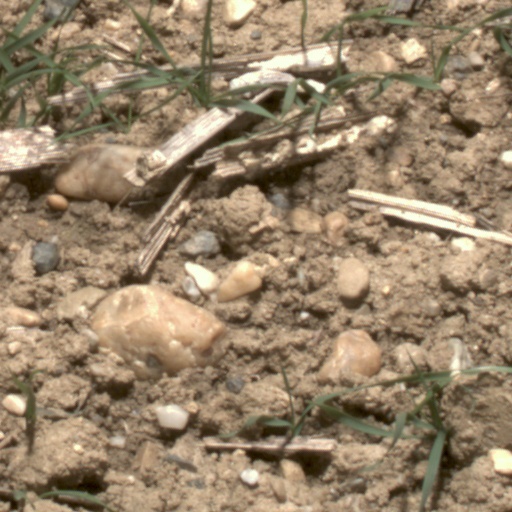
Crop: wheat